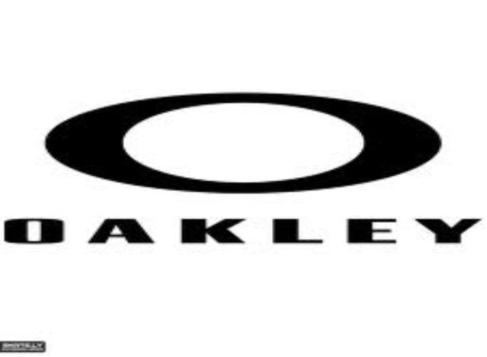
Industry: Sports